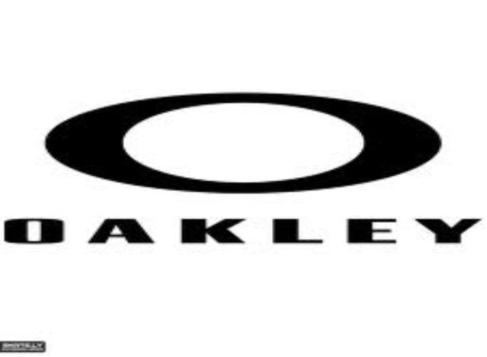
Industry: Sports